Culture of Albania

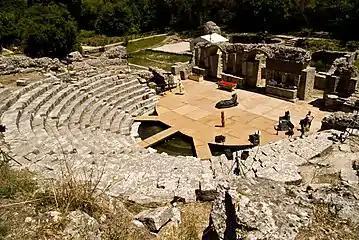
Butrint is a UNESCO World Heritage Site since 1992.

The art of Albania has a long and memorable history, represented in many forms such as painting, sculpture, mosaic and architecture. It show a great variety in style, in different regions and periods. Nonetheless, the country also has a tolerable heritage in visual arts, specifically in frescoes, murals and icons, which often can be seen in many of the older structures in the country.